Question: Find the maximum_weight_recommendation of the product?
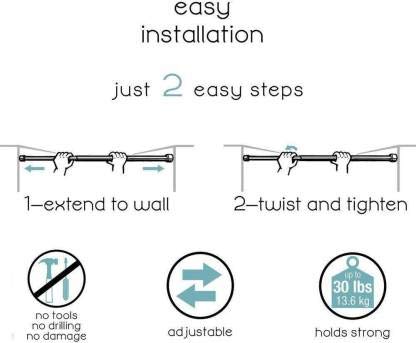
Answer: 13.6 kilogram